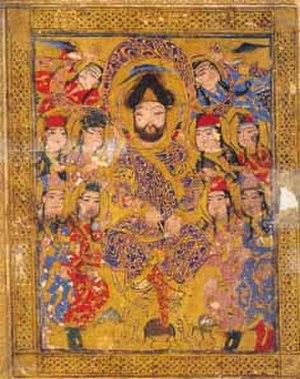
Cette peinture arabe est le frontispice d'un manuscrit du Kitāb al-Aghānī of Abu al-Faraj al-Isfahani. Il pourrait s'agit d'une représentation de Badr l-Din Lu'lu.
L'histoire d'al-Andalus recouvre les événements survenus au Moyen Âge, notamment entre 711 et 1492, sur l'ensemble des terres de la péninsule Ibérique sous domination musulmane.
Le Kitâb al-Aghânî, ou Livre des Chansons, est une anthologie de chansons, de poèmes et de akhbâr compilée par Abu l-Faraj al-Isfahânî au Xe siècle. Lui-même affirme avoir mis cinquante ans à l'achever. Si le Livre des Chansons s'inscrit dans la tradition anthologique de la littérature d' adab, il y occupe une place particulière à la fois par sa taille monumentale et par le succès durable qu'il a rencontré auprès des littérateurs de l'époque classique.
Les tribus musulmanes et juives de Yathrib sont la structure sociale au travers de laquelle s'organisent les forces politiques et religieuses, dans l'oasis de Médine, au début de l'Hégire. En s'appuyant sur les méthodes modernes de l'Histoire, cet article fait le point des connaissances sur le début de la carrière de Mahomet en tant que chef. L'histoire se démarque des textes religieux de l'islam en ce que, sans pour autant rejeter par principe les présentations classiques, celles-ci sont passées au crible de ces méthodes. Pour le contexte historique général, voir les articles Arabes et Histoire de l'expansion de l'islam. L'article est constitué du matériel publié par les auteurs, qui sont des historiens reconnus ou des traducteurs des textes historiques originaux. L'aspect religieux est hors sujet. Les historiens actuels reconnus, presque tous, ne suivent pas l'usage du français le plus courant et n'écrivent pas Mahomet. Maxime Rodinson nous dit que l'usage de Mahomet est fautif et il écrit : « On a essayé, sans trop de conviction, de redresser quelques usages fautifs du français. On a dit ainsi Mohammad et non Mahomet... ».
Le Moyen-Orient est au carrefour de cultures parmi les plus anciennes et les plus développées au monde.
Abu Al-Faraj Al-Isfahani. est un auteur arabe originaire de Quraysh né à Ispahan en 897 et mort à Bagdad en 967.